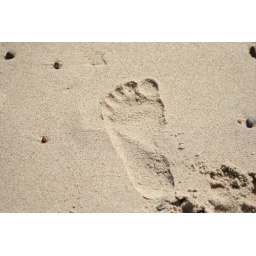
in the soft beach sand